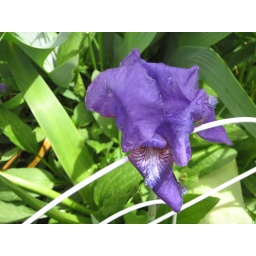
Purple Iris, a perennial in my flower box